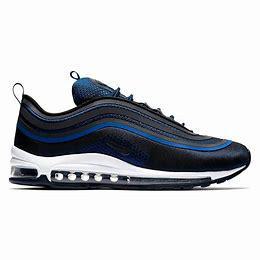
Brand: Nike
Model: Air Max 97 Ultra 17